Plymouth and Dartmoor Railway

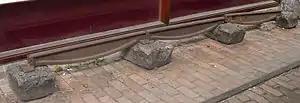
Fishbelly rail from the Cromford and High Peak Railway

The track gauge was ; the rails were of the cast iron fishbelly pattern in length. In contrast to later railways the rail spanned only a single space between stone sleeper blocks, being fastened in cast iron chairs. The "later" rails (after Hopkins' redesign) were long with a lap; the rail head was wide with a web thick; the depth of the rails was at the sleeper block and at mid span. In some places wooden sleepers were used, 5 feet long by 6 inches wide by 3 inches thick (1,524 by 152 by 76 mm). The earlier rails were butt ended and long with a head width of only .